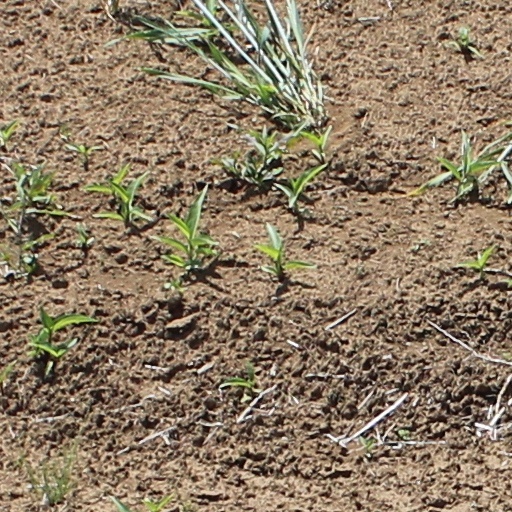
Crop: wheat